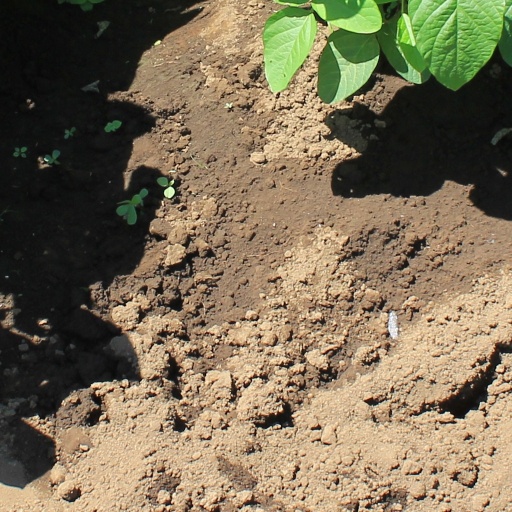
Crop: soybean